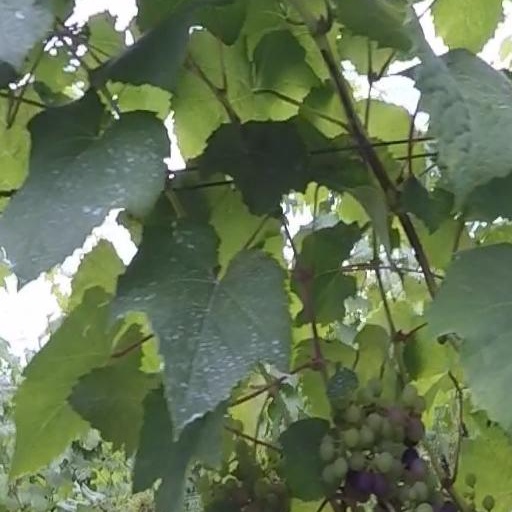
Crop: grape